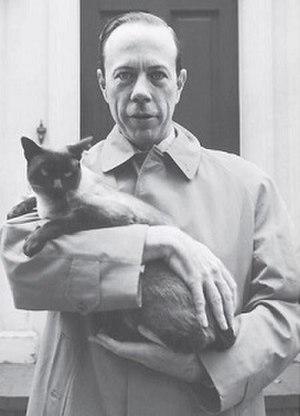
Andrew Mattei Gleason est un mathématicien américain qui, en tant que jeune officier de marine de la Seconde Guerre mondiale, brisa les codes militaires allemands et japonais, contribuant de façon fondamentale à des domaines mathématiques très variés, y compris en résolvant le cinquième problème de Hilbert, et permit une innovation dans l'enseignement à tous les niveaux. Le théorème de Gleason en logique quantique et le graphe de Greenwood-Gleason, un exemple important dans la théorie de Ramsey, portent son nom.